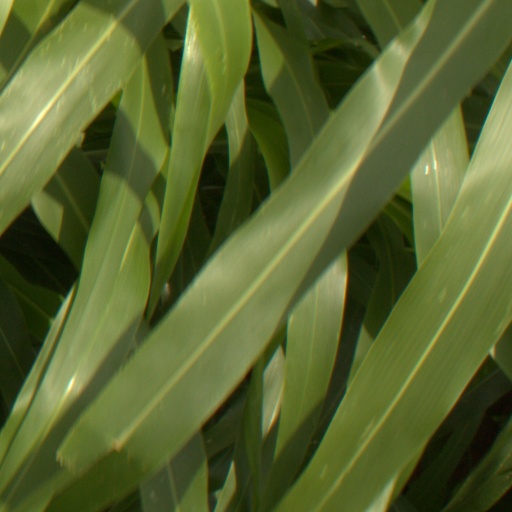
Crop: sorghum